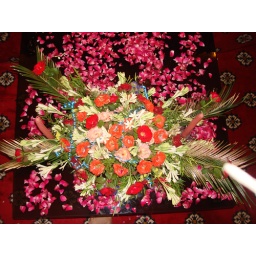
The flower basket placed in front of the milad stage on a table.